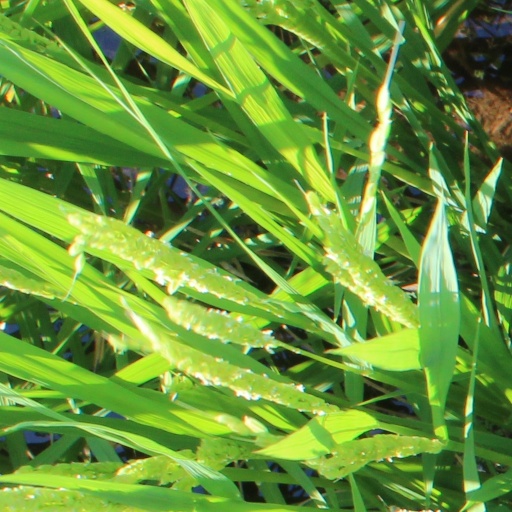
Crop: rice